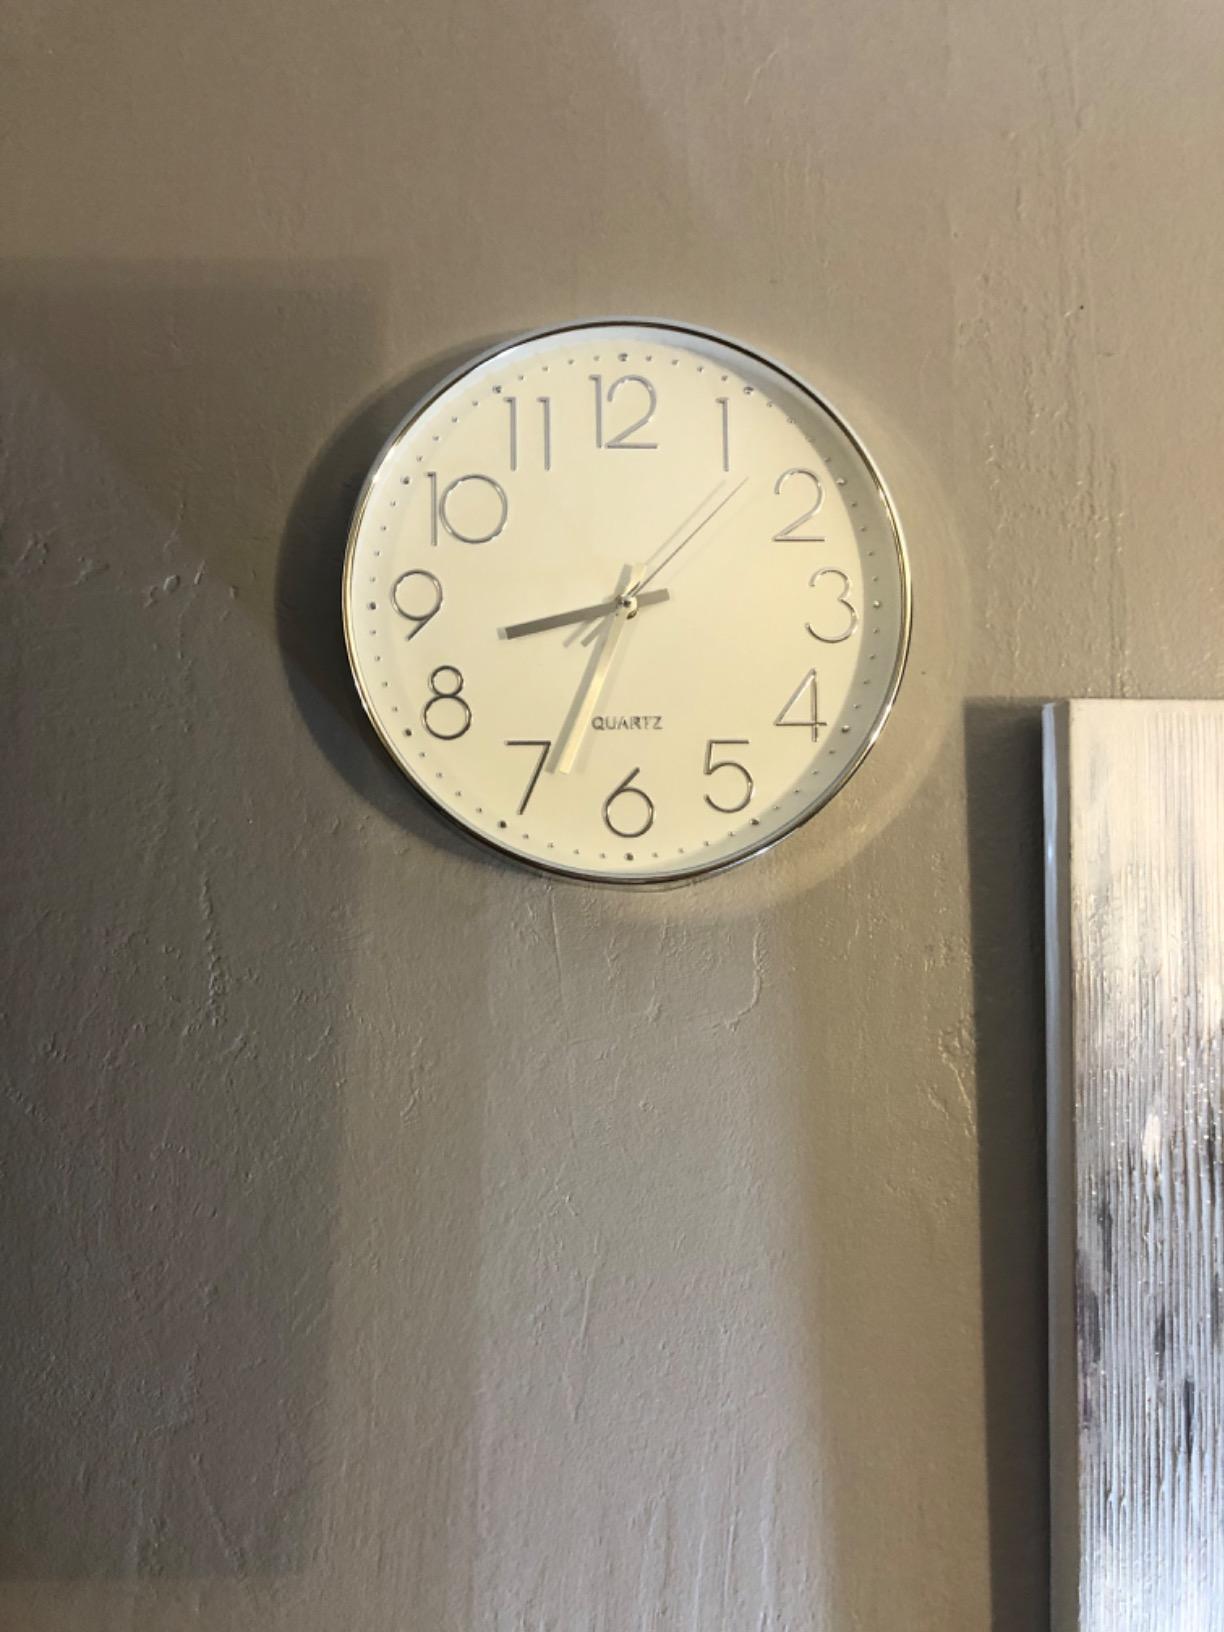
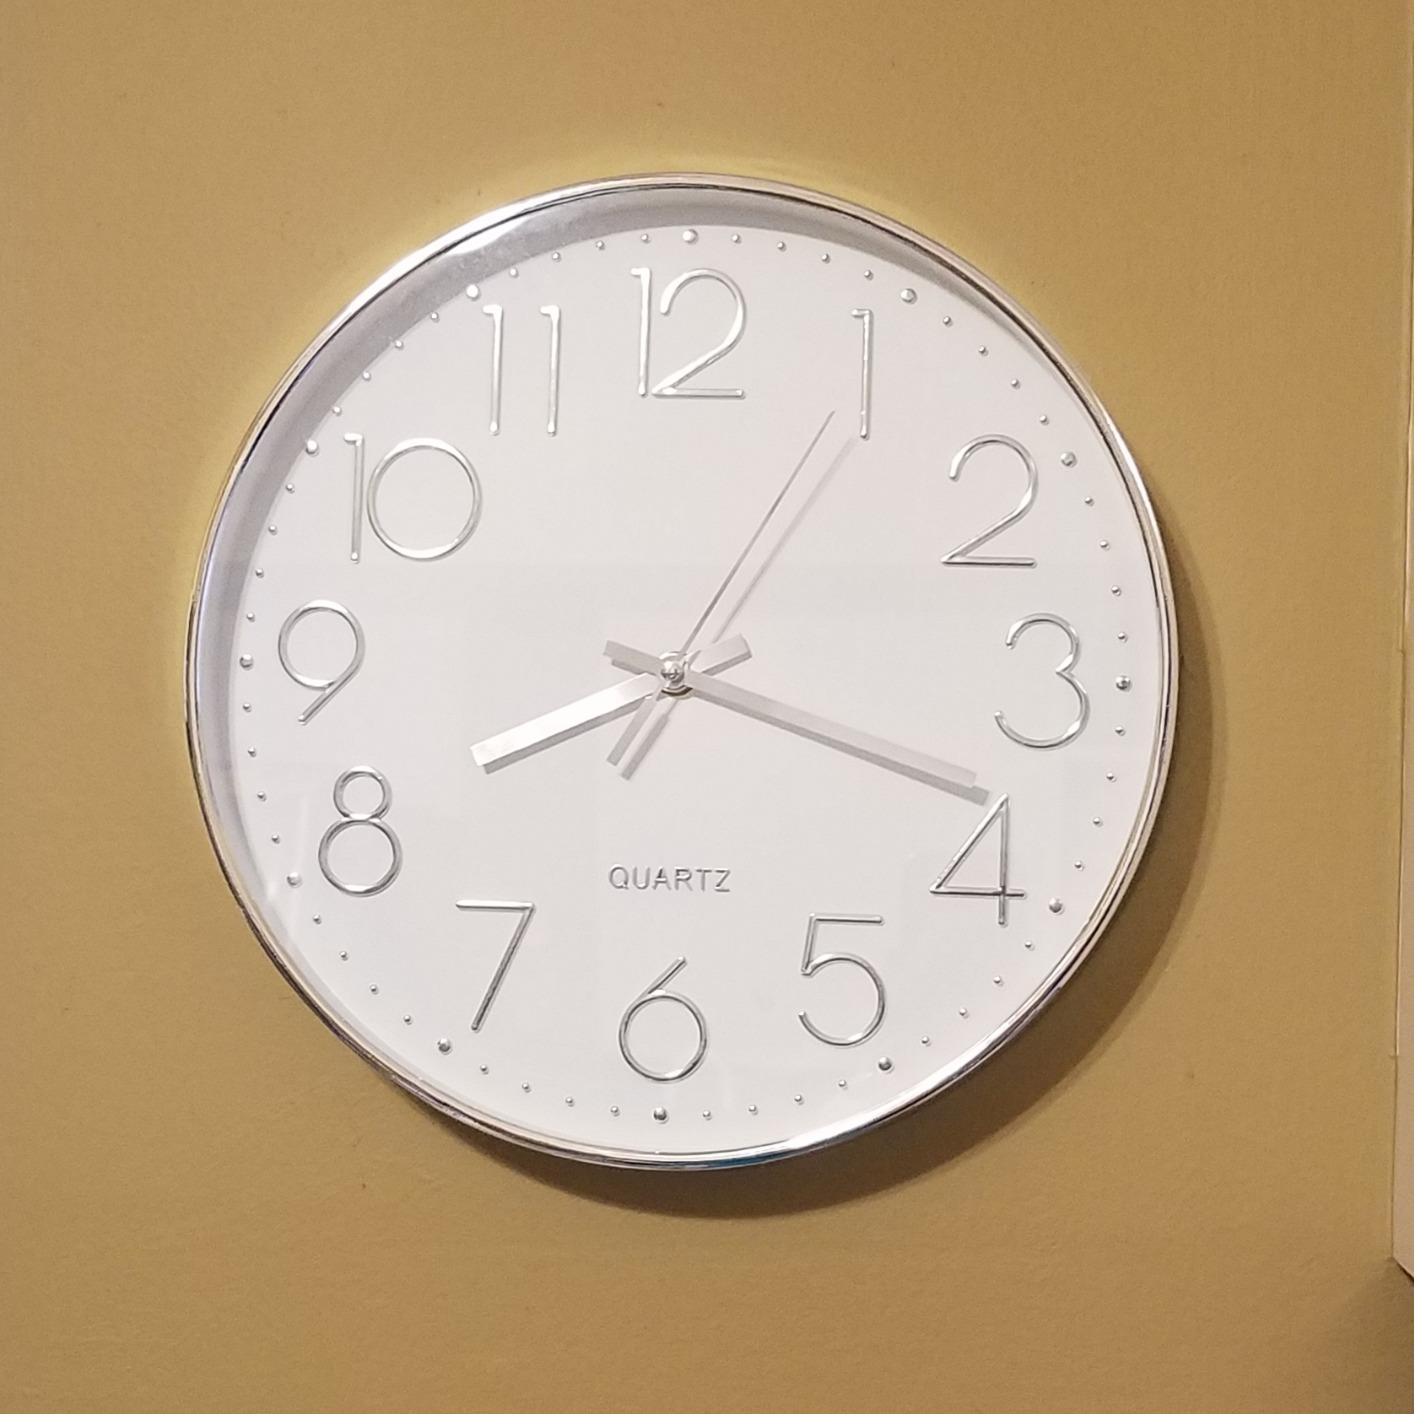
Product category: clock
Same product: yes